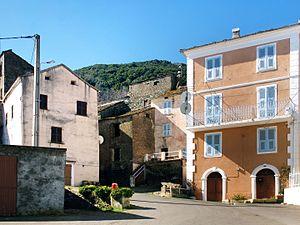
Campile, Castagniccia (Corse) - Place du village
Campile est une commune française située dans la circonscription départementale de la Haute-Corse et le territoire de la collectivité de Corse. Le village appartient à la piève de Casacconi dont il est historiquement le chef-lieu, en Castagniccia.